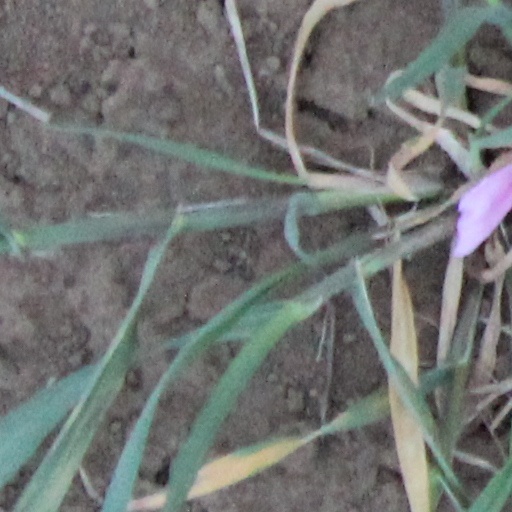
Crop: wheat